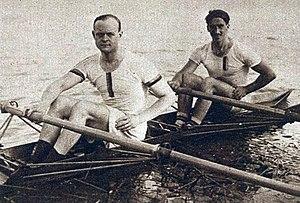
Thouvet Barrelet (devant), champion d'Europe 1913 en double-scull avec le Russe Anatole Peresselenzeff (derrière, mort durant la première guerre mondiale)
Hermann Joseph Barrelet, est un rameur français. Il a notamment été champion olympique en skiff en 1900.